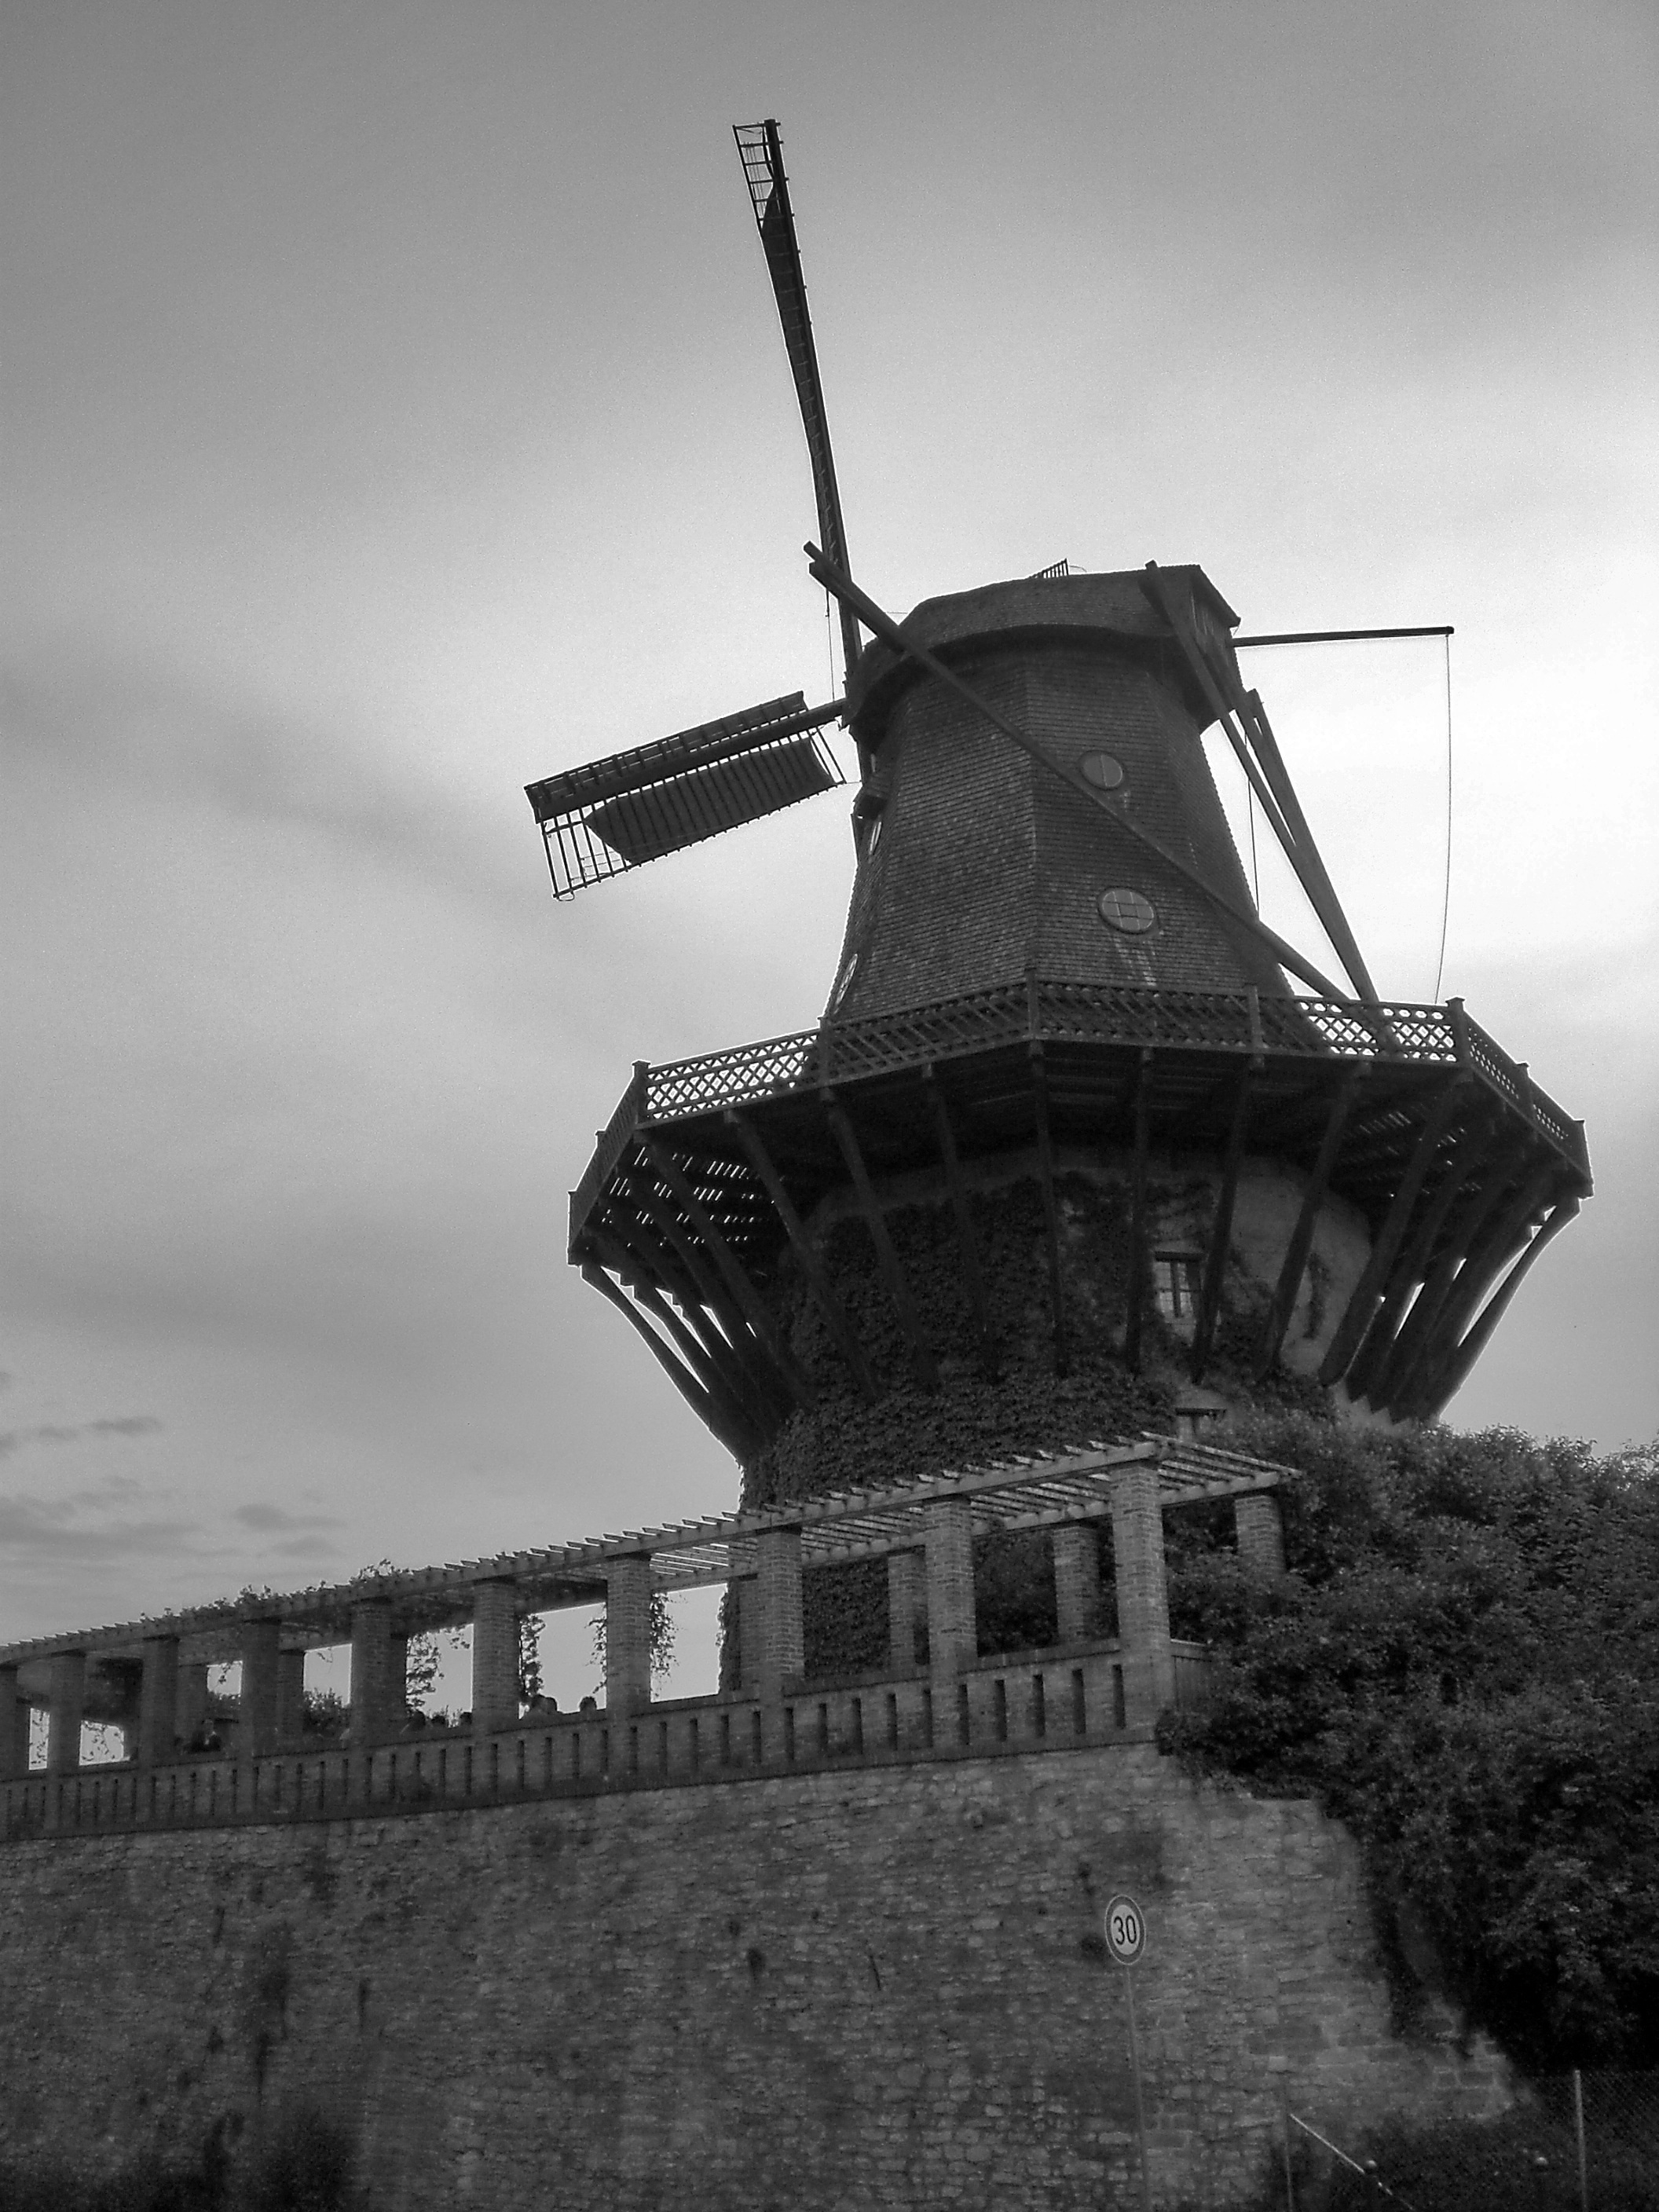
black and white, wood, white, photography, windmill, building, atmosphere, wall, tranquility, tower, peace, castle, landmark, black, monochrome, mill, bricks, backlight, serenity, nero, pergola, monochrome photography